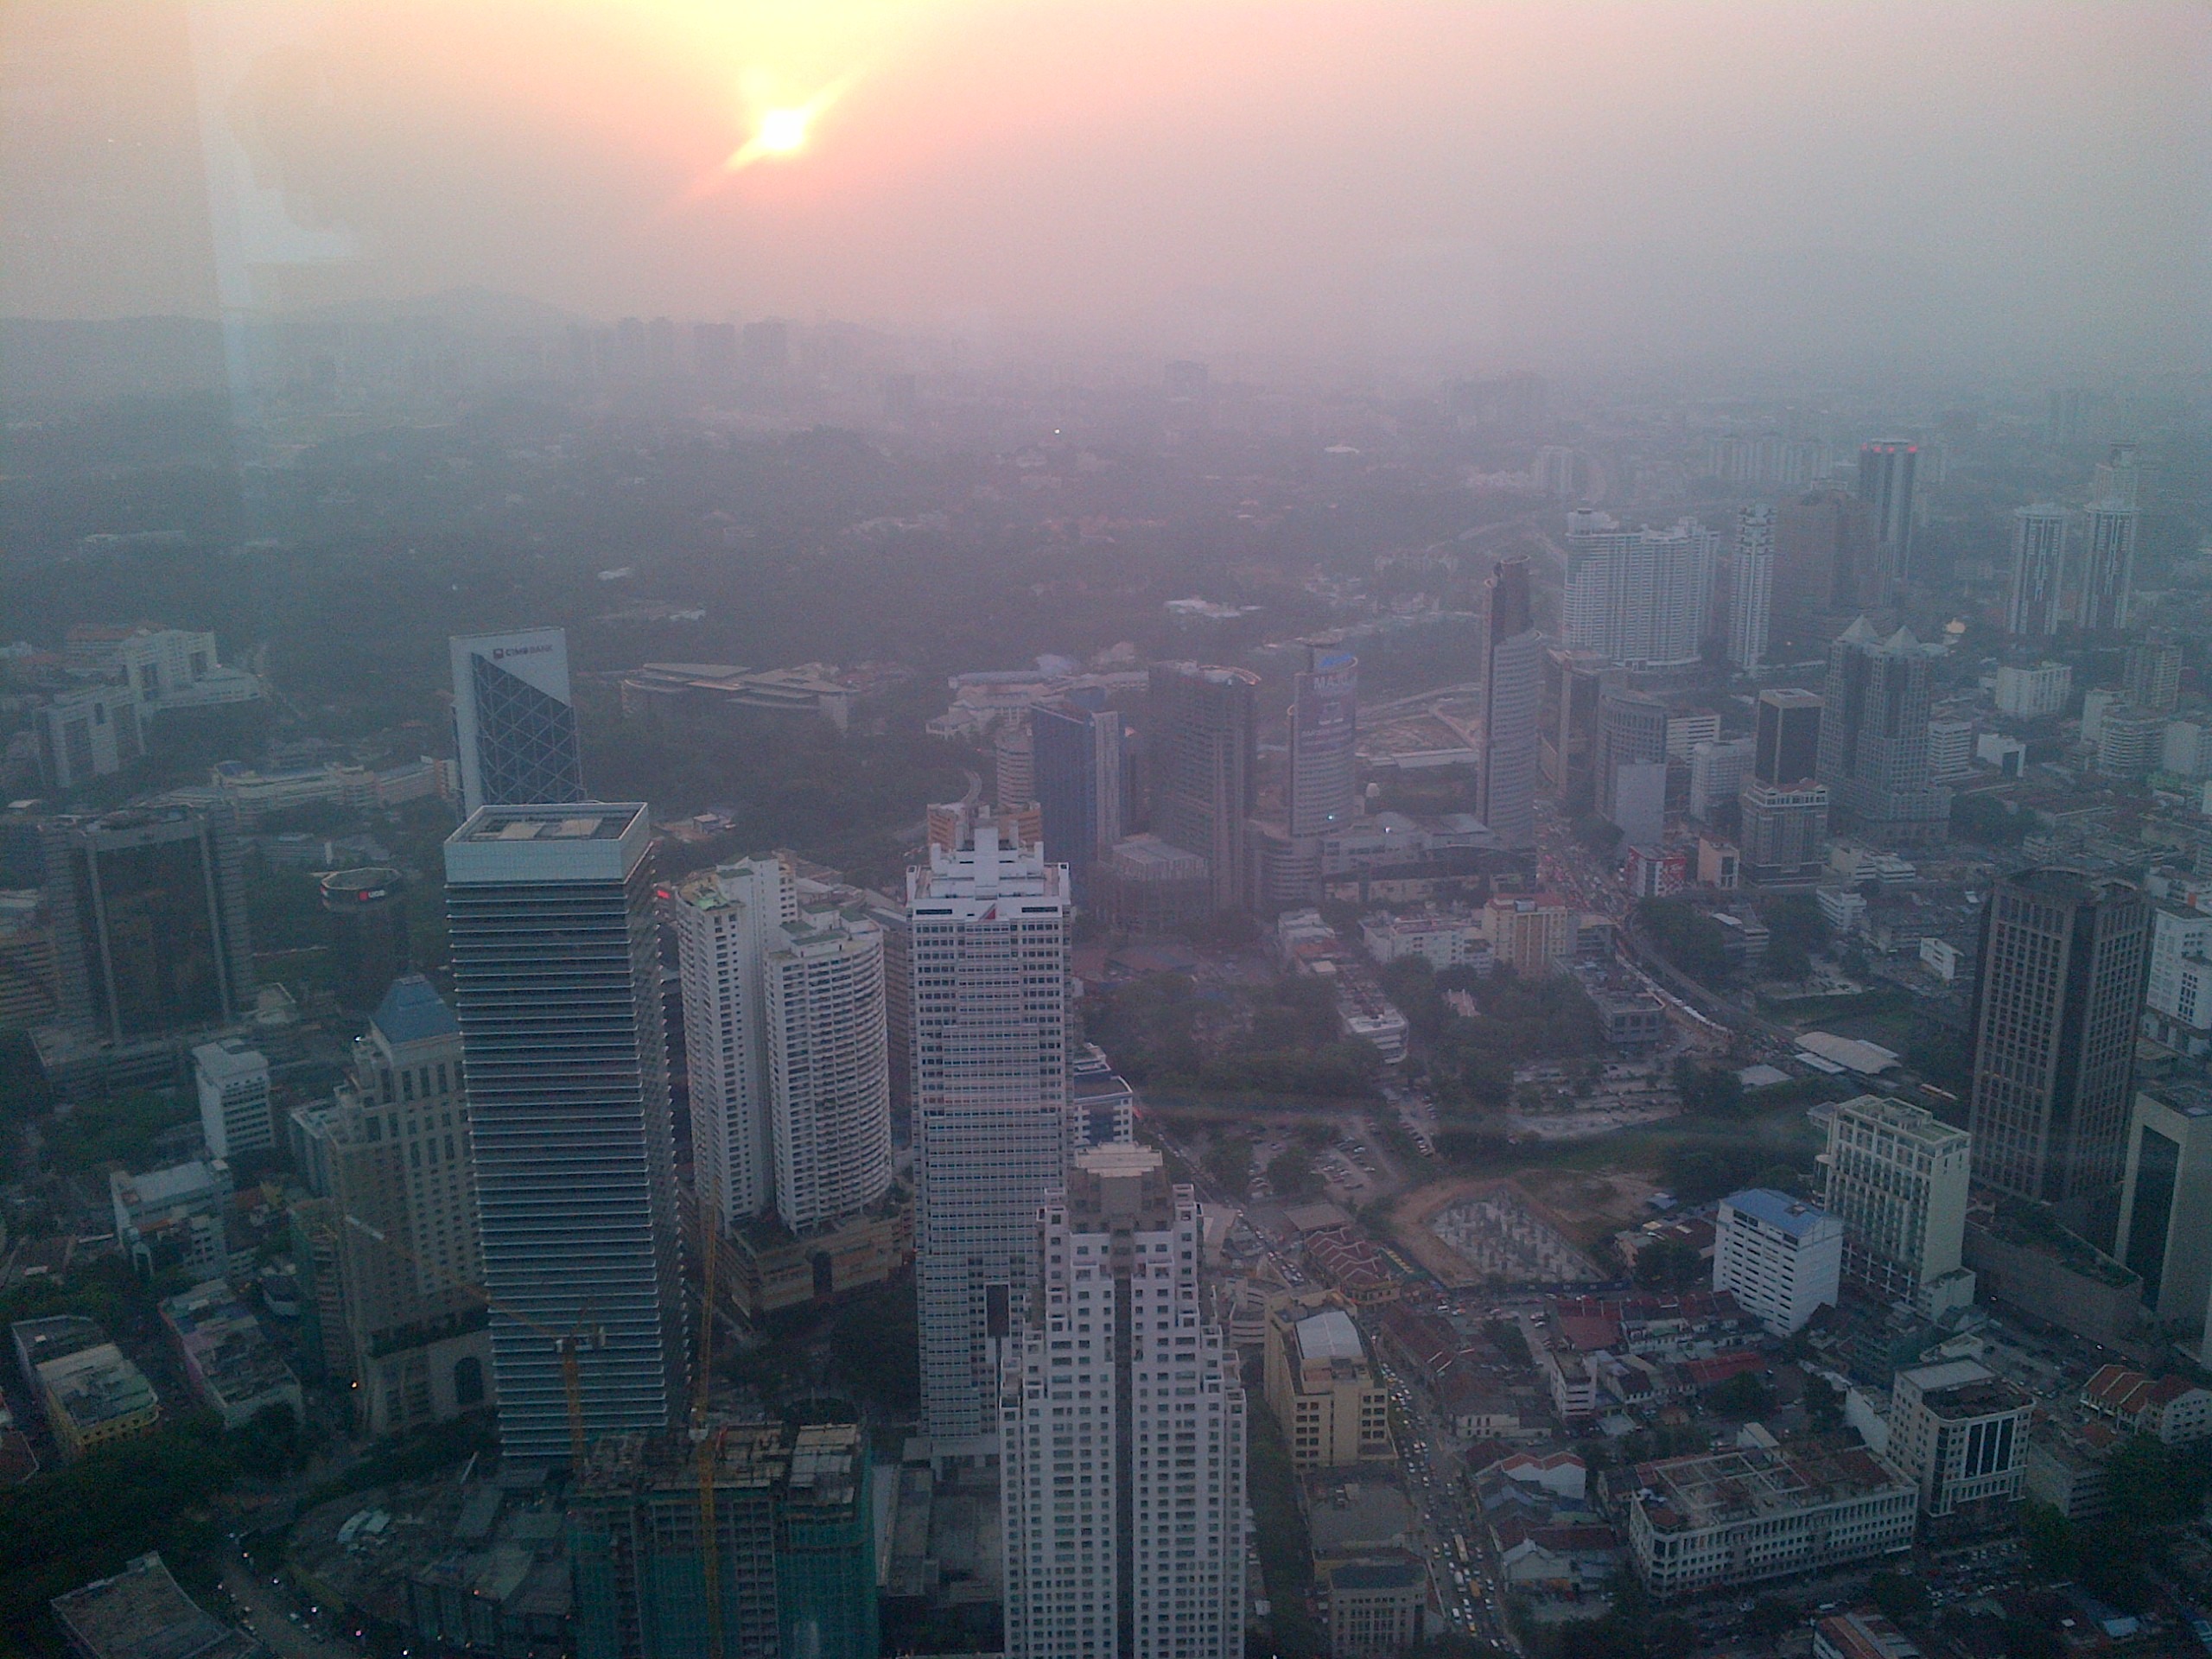
horizon, architecture, skyline, morning, dawn, city, skyscraper, cityscape, downtown, dusk, evening, tower, haze, tower block, malaysia, metropolis, bird's eye view, kuala, aerial photography, kong kuala, urban area, residential area, atmospheric phenomenon, human settlement, atmosphere of earth, metropolitan area, lumur